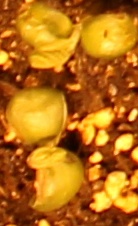
Label: Soybean